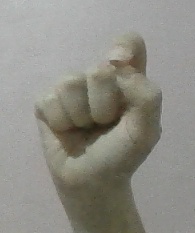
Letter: fa